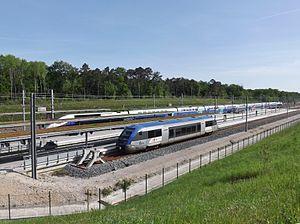
Vue, en gare de Besançon-TGV, de la navette TER arrivée de Besançon (premier-plan), avec des passagers venus prendre le TGV à destination de Paris (arrière-plan), dans le département du Doubs.
Les nouvelles gares sur lignes à grande vitesse, parfois dénommées « gares bis », sont une caractéristique du réseau français des lignes à grande vitesse.